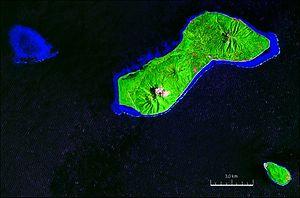
Emae est une île du Vanuatu, appartenant à l’archipel des îles Shepherd. La population d’Emae, tout comme la langue du même nom, est d’origine polynésienne.